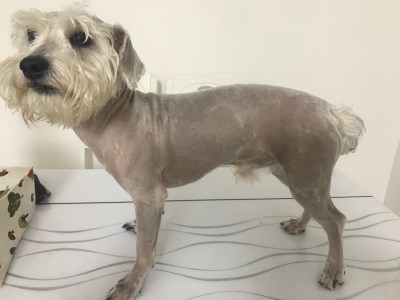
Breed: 2342-n000102-miniature_schnauzer